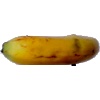
Label: banana_lady_finger